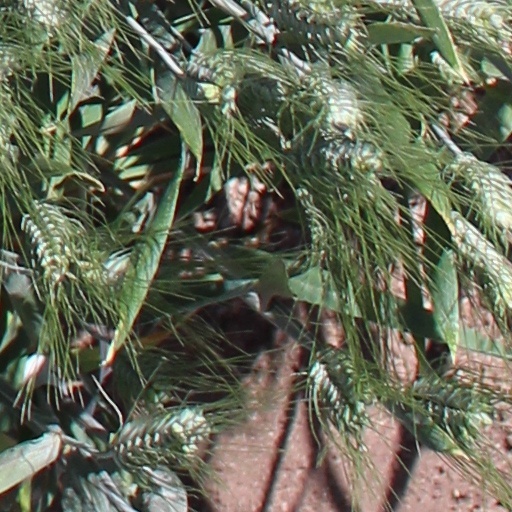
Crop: wheat